Indian Head eagle

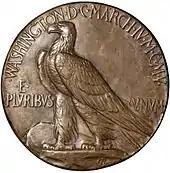
Saint-Gaudens's 1905 inaugural medal reverse contains a standing eagle similar to the one on the $10 piece.

Roosevelt was impressed by some models that Saint-Gaudens had prepared for the cent showing a head of Liberty. In early 1907, he wrote to Saint-Gaudens proposing that an Indian war bonnet be added to the obverse of the cent: "I feel very strongly that on at least one coin we ought to have the Indian feather headdress. It is distinctly American, and very picturesque. Couldn't you have just such a head as you have now, but with the feather headdress?" Numismatic historian Walter Breen describes this as "the absurd addition of a feathered warbonnet", and art historian Cornelius Vermeule states that the Indian Head eagle "missed being a great coin because Roosevelt interfered" with its design. Nonetheless, Saint-Gaudens added the headdress to the head of Liberty in February 1907. He was undecided about which design to use for the gold pieces, which were still intended to have a uniform appearance, and he proposed using the headdress Liberty for the double eagle. Roosevelt tentatively decided to use different designs on the eagle and double eagle, with the eagle to bear the headdress Liberty. The double eagle would show a Liberty striding forward, with a flying eagle on the reverse. The President was prepared to meet personally with Saint-Gaudens if he objected, but the sculptor was seriously ill with cancer and no meeting took place.